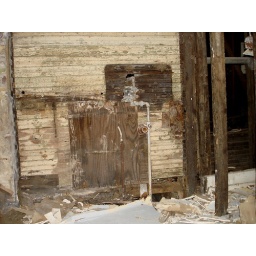
Notice the floor sagging and the black hole beyond (you can see the ground under the house!)